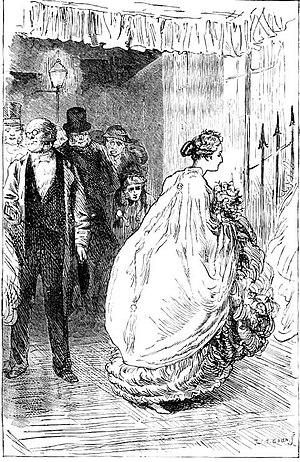
L'Ami commun, quatorzième et dernier roman achevé de Charles Dickens, a été publié par Chapman & Hall en vingt épisodes de feuilleton — comptant pour dix-neuf — en 1864 et 1865, avec des illustrations de Marcus Stone, puis en deux volumes en février et novembre 1865, enfin en un seul la même année. Situé dans le présent, il offre une description panoramique de la société anglaise, la troisième après La Maison d'Âpre-Vent et La Petite Dorrit. En cela, il se rapproche beaucoup plus de ces deux romans que de ses prédécesseurs immédiats, Le Conte de deux cités et Les Grandes Espérances.